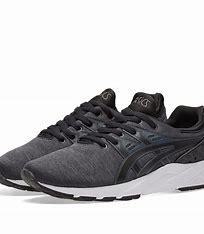
Brand: Asics
Model: Gel Kayano EVO